The Human Centipede (First Sequence)

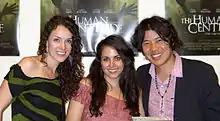
The heads and upper bodies of three people side by side, posing for the camera smiling. At the left, and centre are two white women in their mid-twenties, both with long dark-brown hair. The woman on the left is wearing black and green clothing, and the woman in the centre is wearing pink. At the right is a Japanese man in his early thirties, with dark centre-parted hair. He is wearing a pink open-collar shirt, and a black suit-jacket.

The inspiration for the film's plot came from a joke that writer/director Tom Six once made to his friends about punishing a child molester they saw on TV by stitching his mouth to the anus of an overweight truck driver. Six saw this as the concept for a great horror film, and he began to develop the idea. He has said he was heavily influenced as a filmmaker by the early works of David Cronenberg and Japanese horror films. Six has said he prefers horror films that are more realistic over "unbelievable" monster films, and that he gets "a rash from too much political correctness." A major influence for "The Human Centipede" was Pier Paolo Pasolini's controversial 1975 Italian drama film "Salò, or the 120 Days of Sodom", which was notable for its scenes depicting intensely graphic violence, sadism, and sexual depravity, as was the work of Japanese director Takashi Miike. Six has also expressed his love of the works of David Lynch. Further inspiration came from Six's previous role as a director on the Dutch series of "Big Brother", where he had been able to observe people who "did crazy things when they were alone and thought they were not (being) watched."